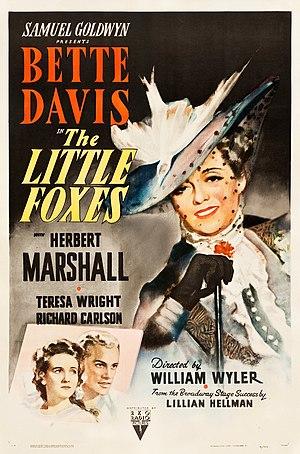
La Vipère est un film américain réalisé par William Wyler, sorti en 1941.